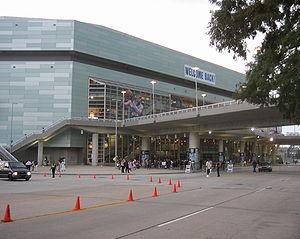
Le Smoothie King Center est une salle omnisports située dans le centre-ville de La Nouvelle-Orléans en Louisiane, près du Mercedes-Benz Superdome.